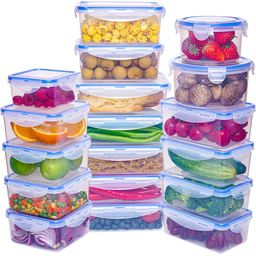
Label: plastic